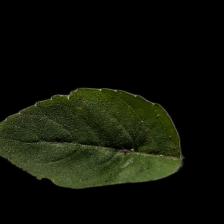
Plant: Tulsi